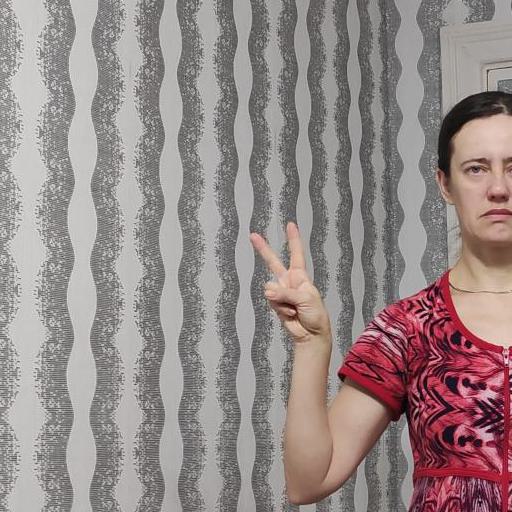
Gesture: peace